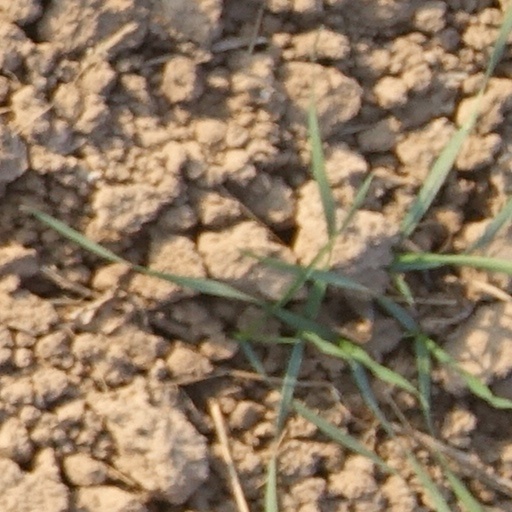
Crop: wheat